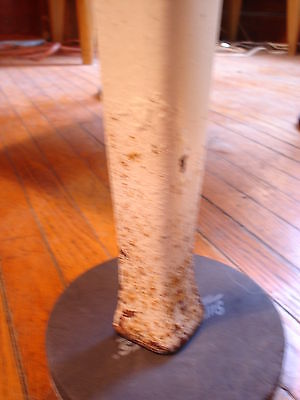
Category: cabinet